Brunswick–Uelzen railway

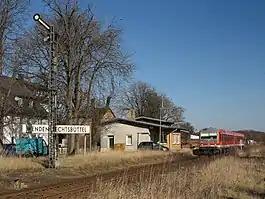
Brunswick–Uelzen railway

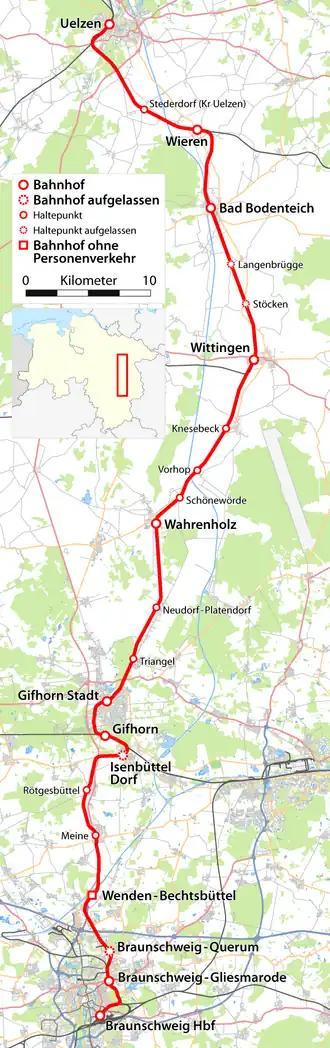
Course of timetable route 115 Brunswick–Uelzen

The Brunswick–Uelzen railway line is a largely, single-tracked, non-electrified branch line in the north German state of Lower Saxony. It serves the northern part of Brunswick Land and the eastern region of the Lüneburg Heath. The most important station en route is Gifhorn. The line has also been called the "Mühlenbahn" ("Mill Railway") for several years due to the many mills along its route.